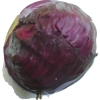
Label: red_cabbage